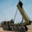
Label: truck